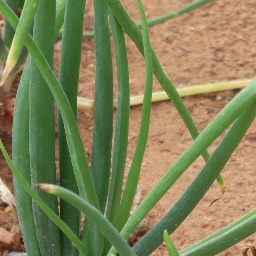
Label: healthy